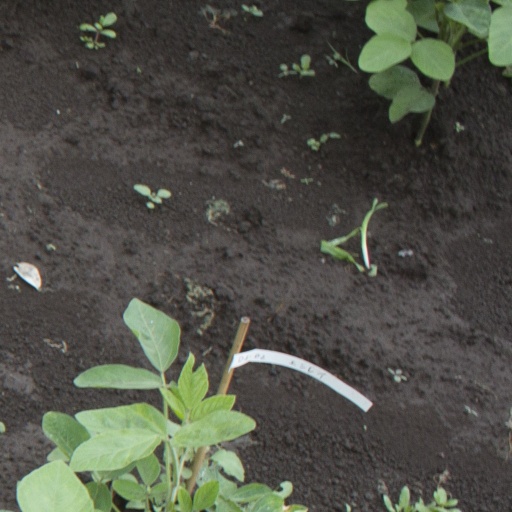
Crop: soybean